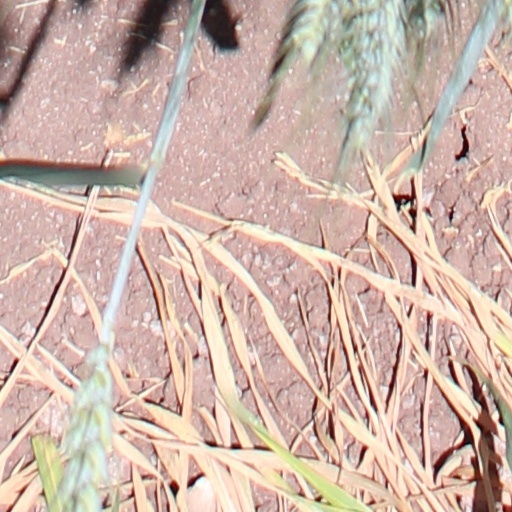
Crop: wheat